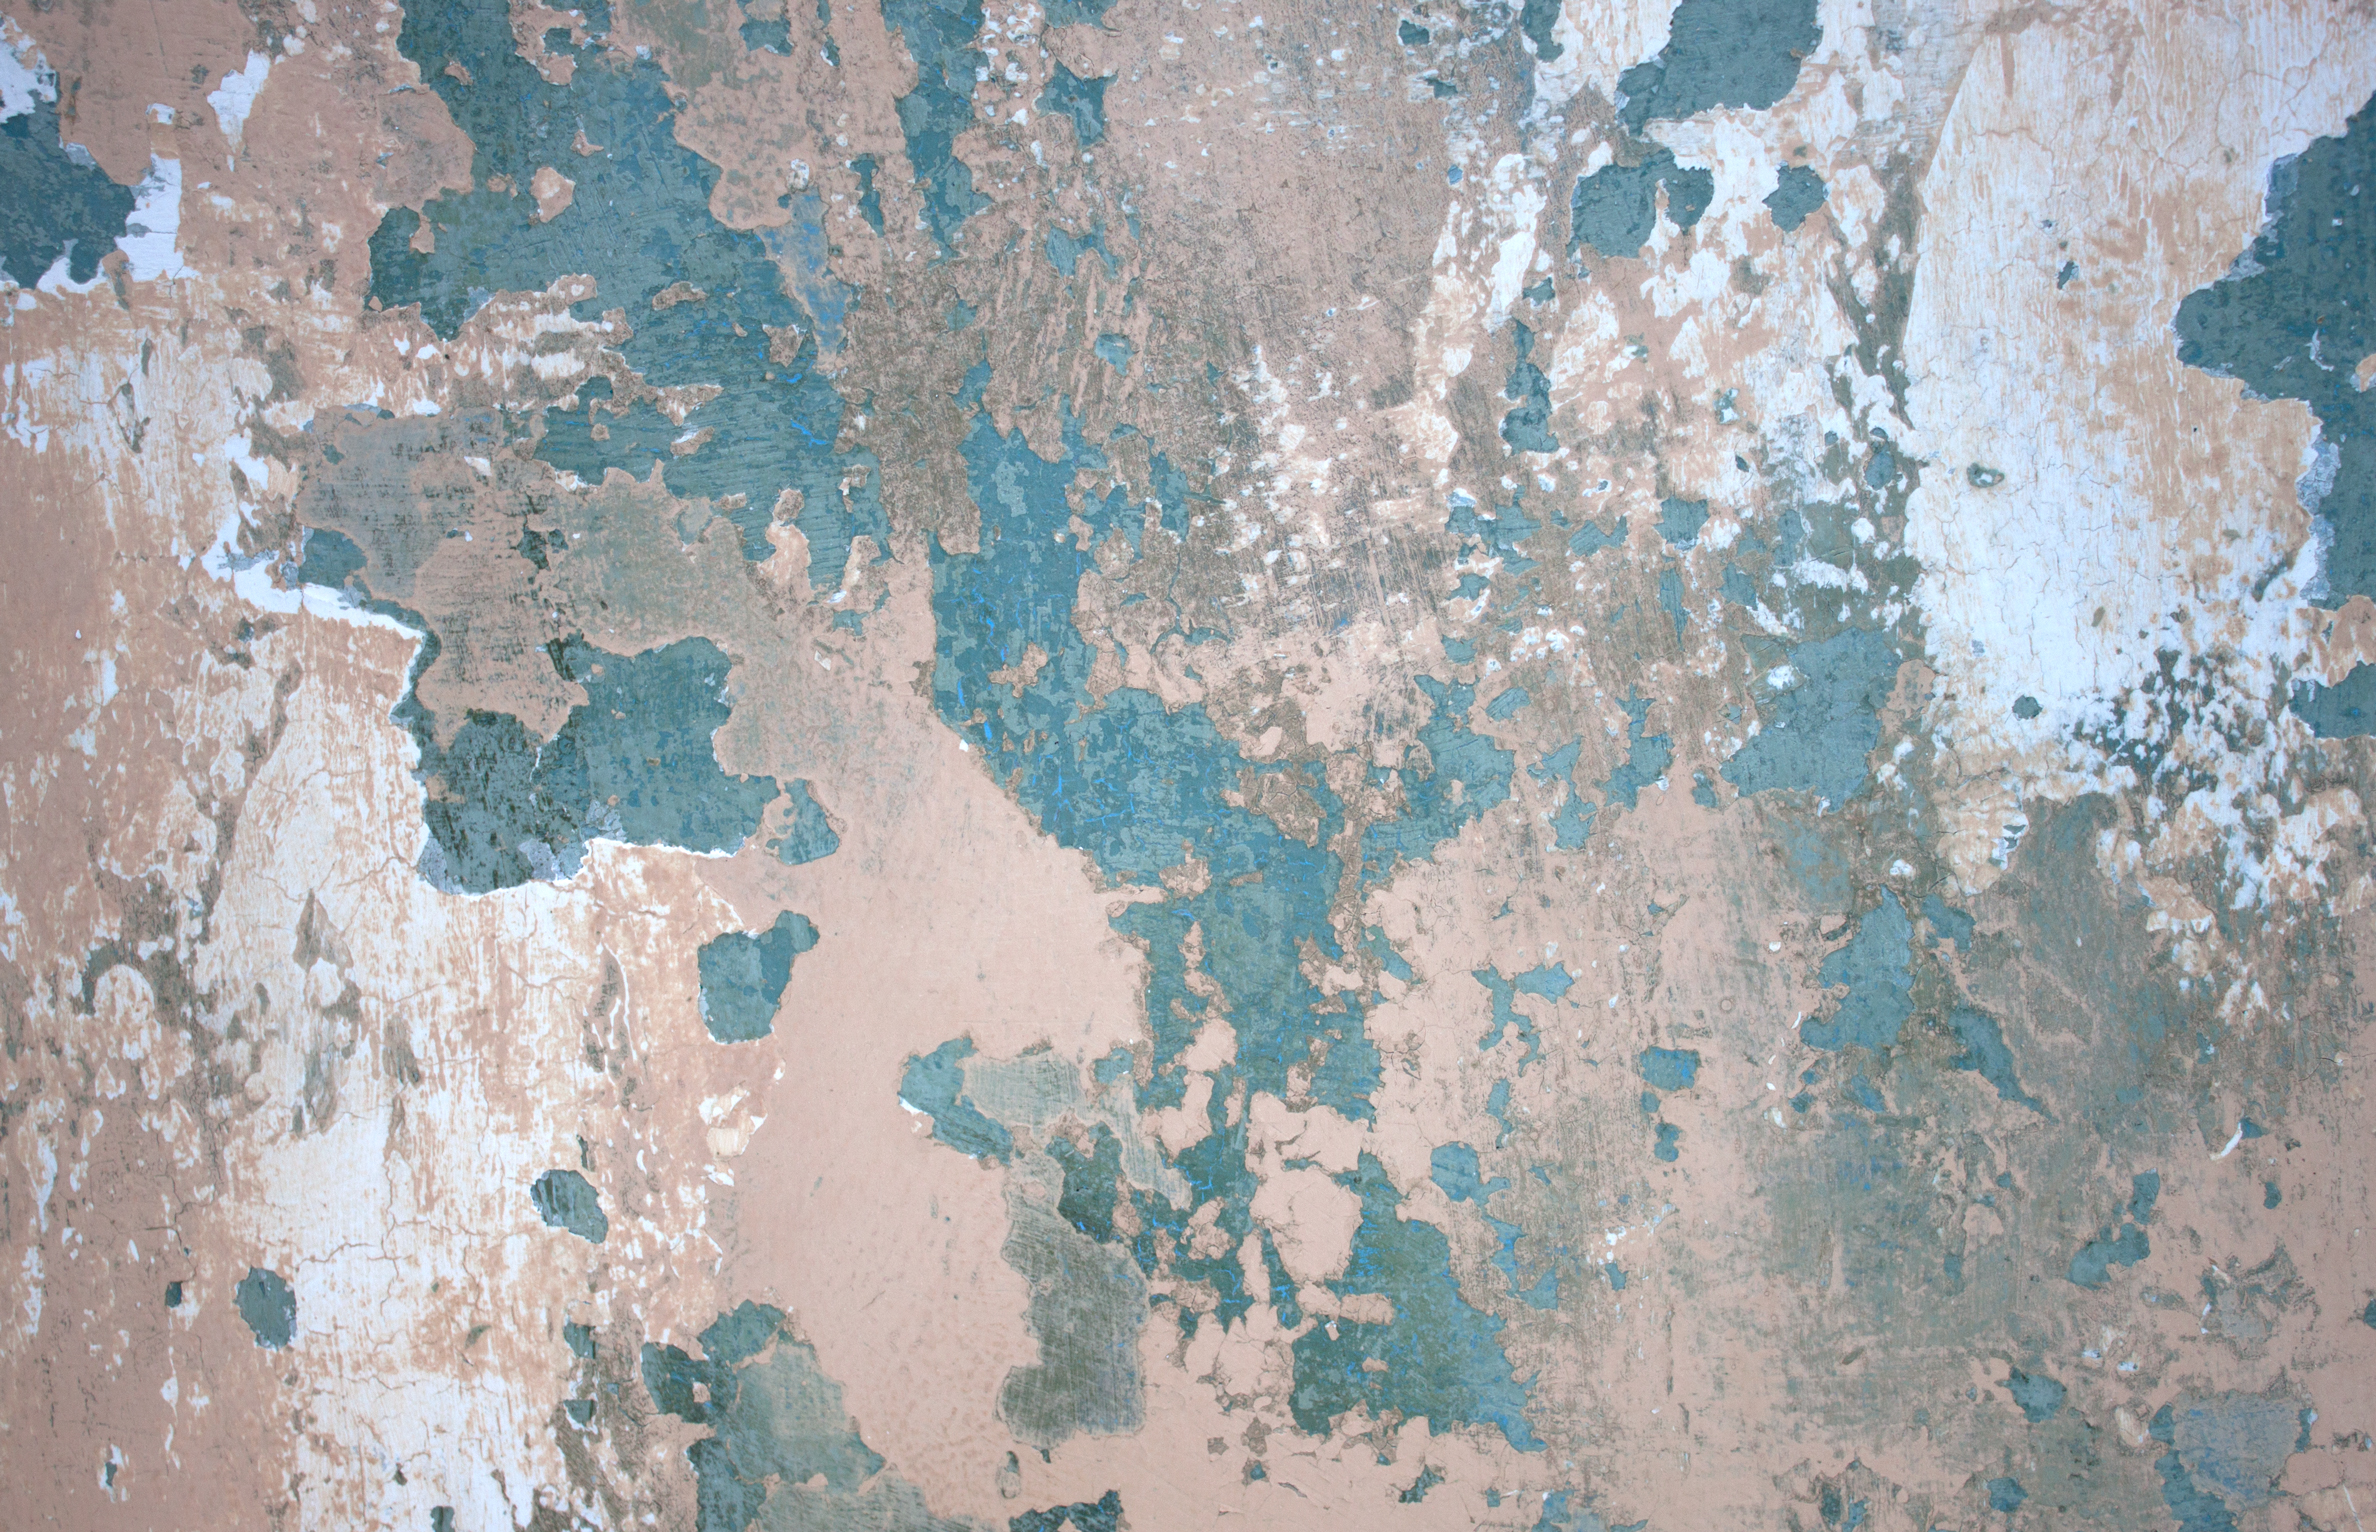
nature, blue, turquoise, wall, azure, water, plaster, pattern, design, space, world, paint